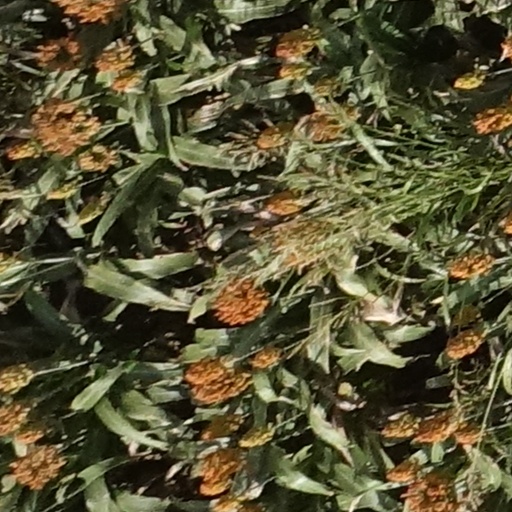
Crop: sorghum